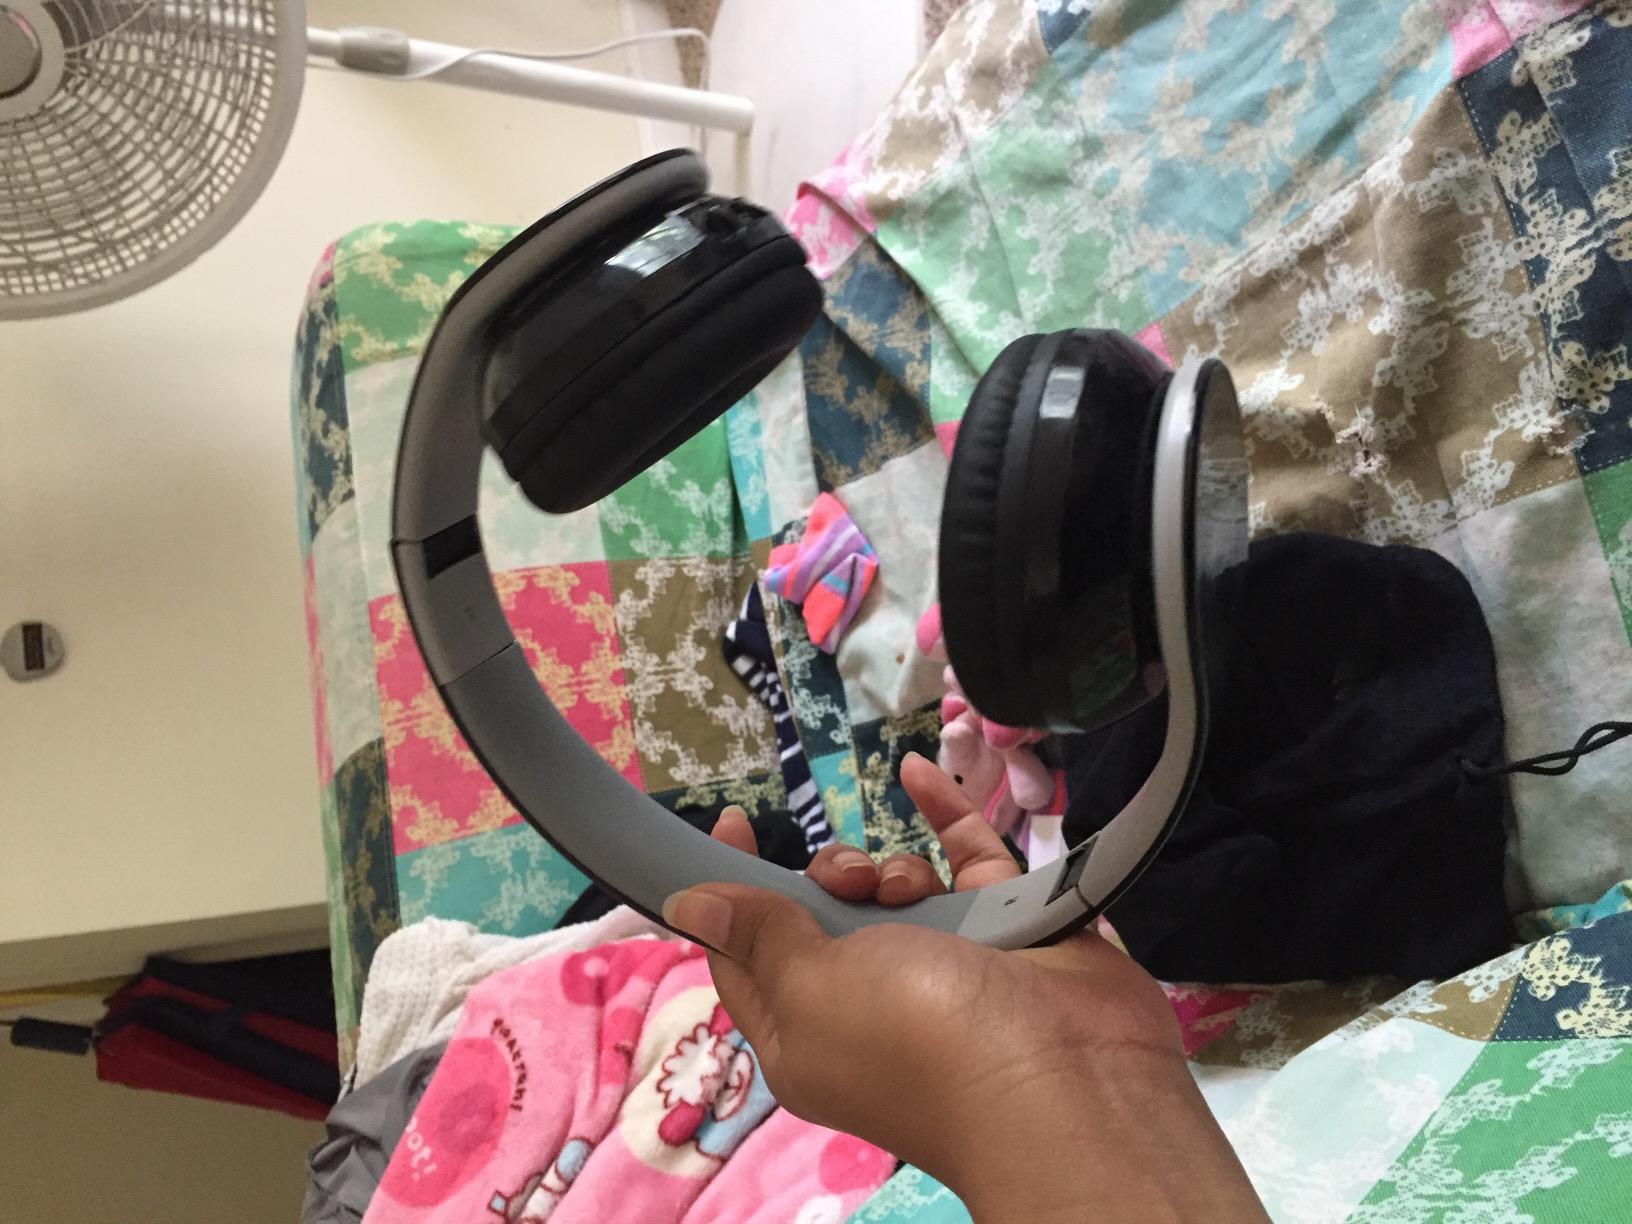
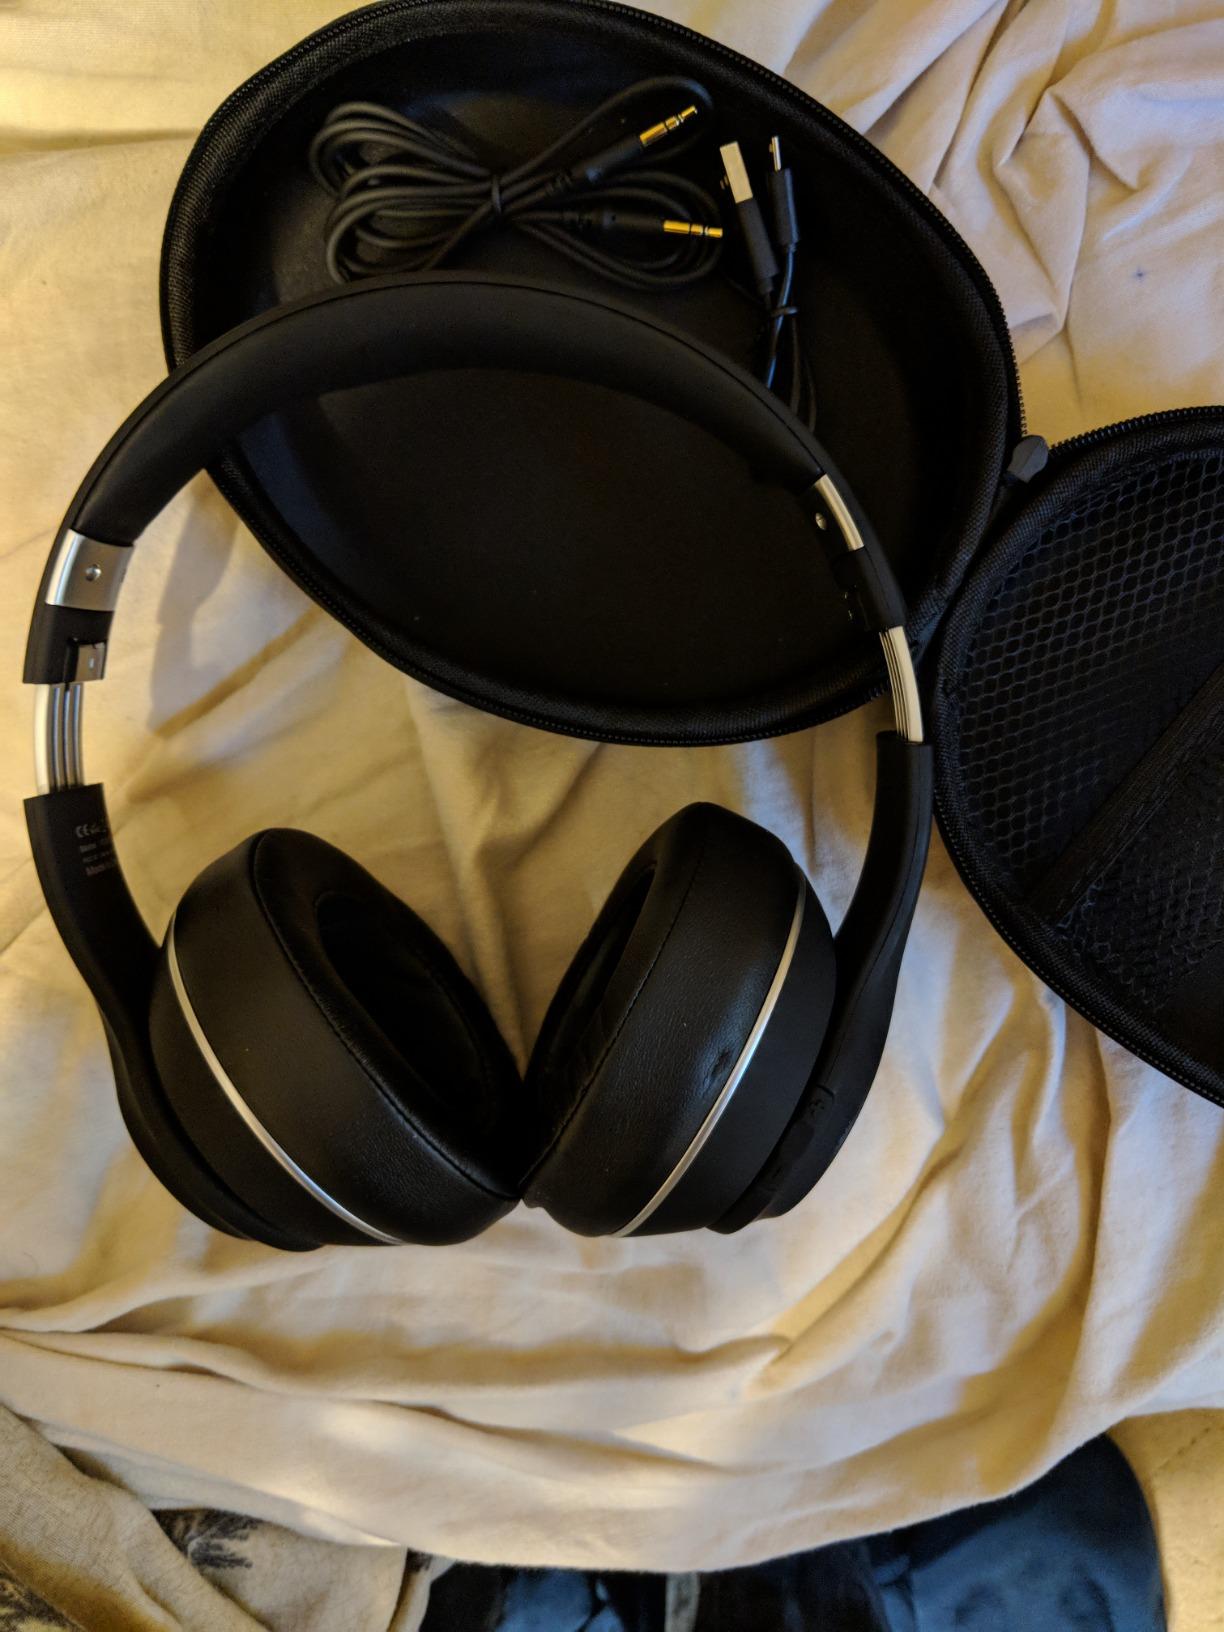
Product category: headphones
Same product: no